Darwen Cemetery

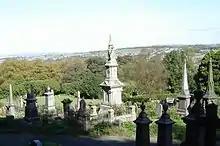
Darwen Cemetery looking north

Darwen Cemetery is a public cemetery in the town of Darwen, Lancashire, England, which lies on both sides of Bolton Road with views across Darwen to the hills beyond. A Cross of Sacrifice erected to burials of First World War service personnel stands by the entrance of the older part.